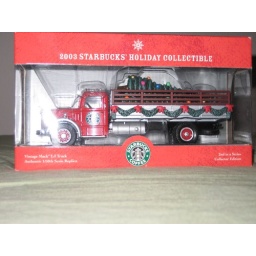
starbucks truck in the box (2003)